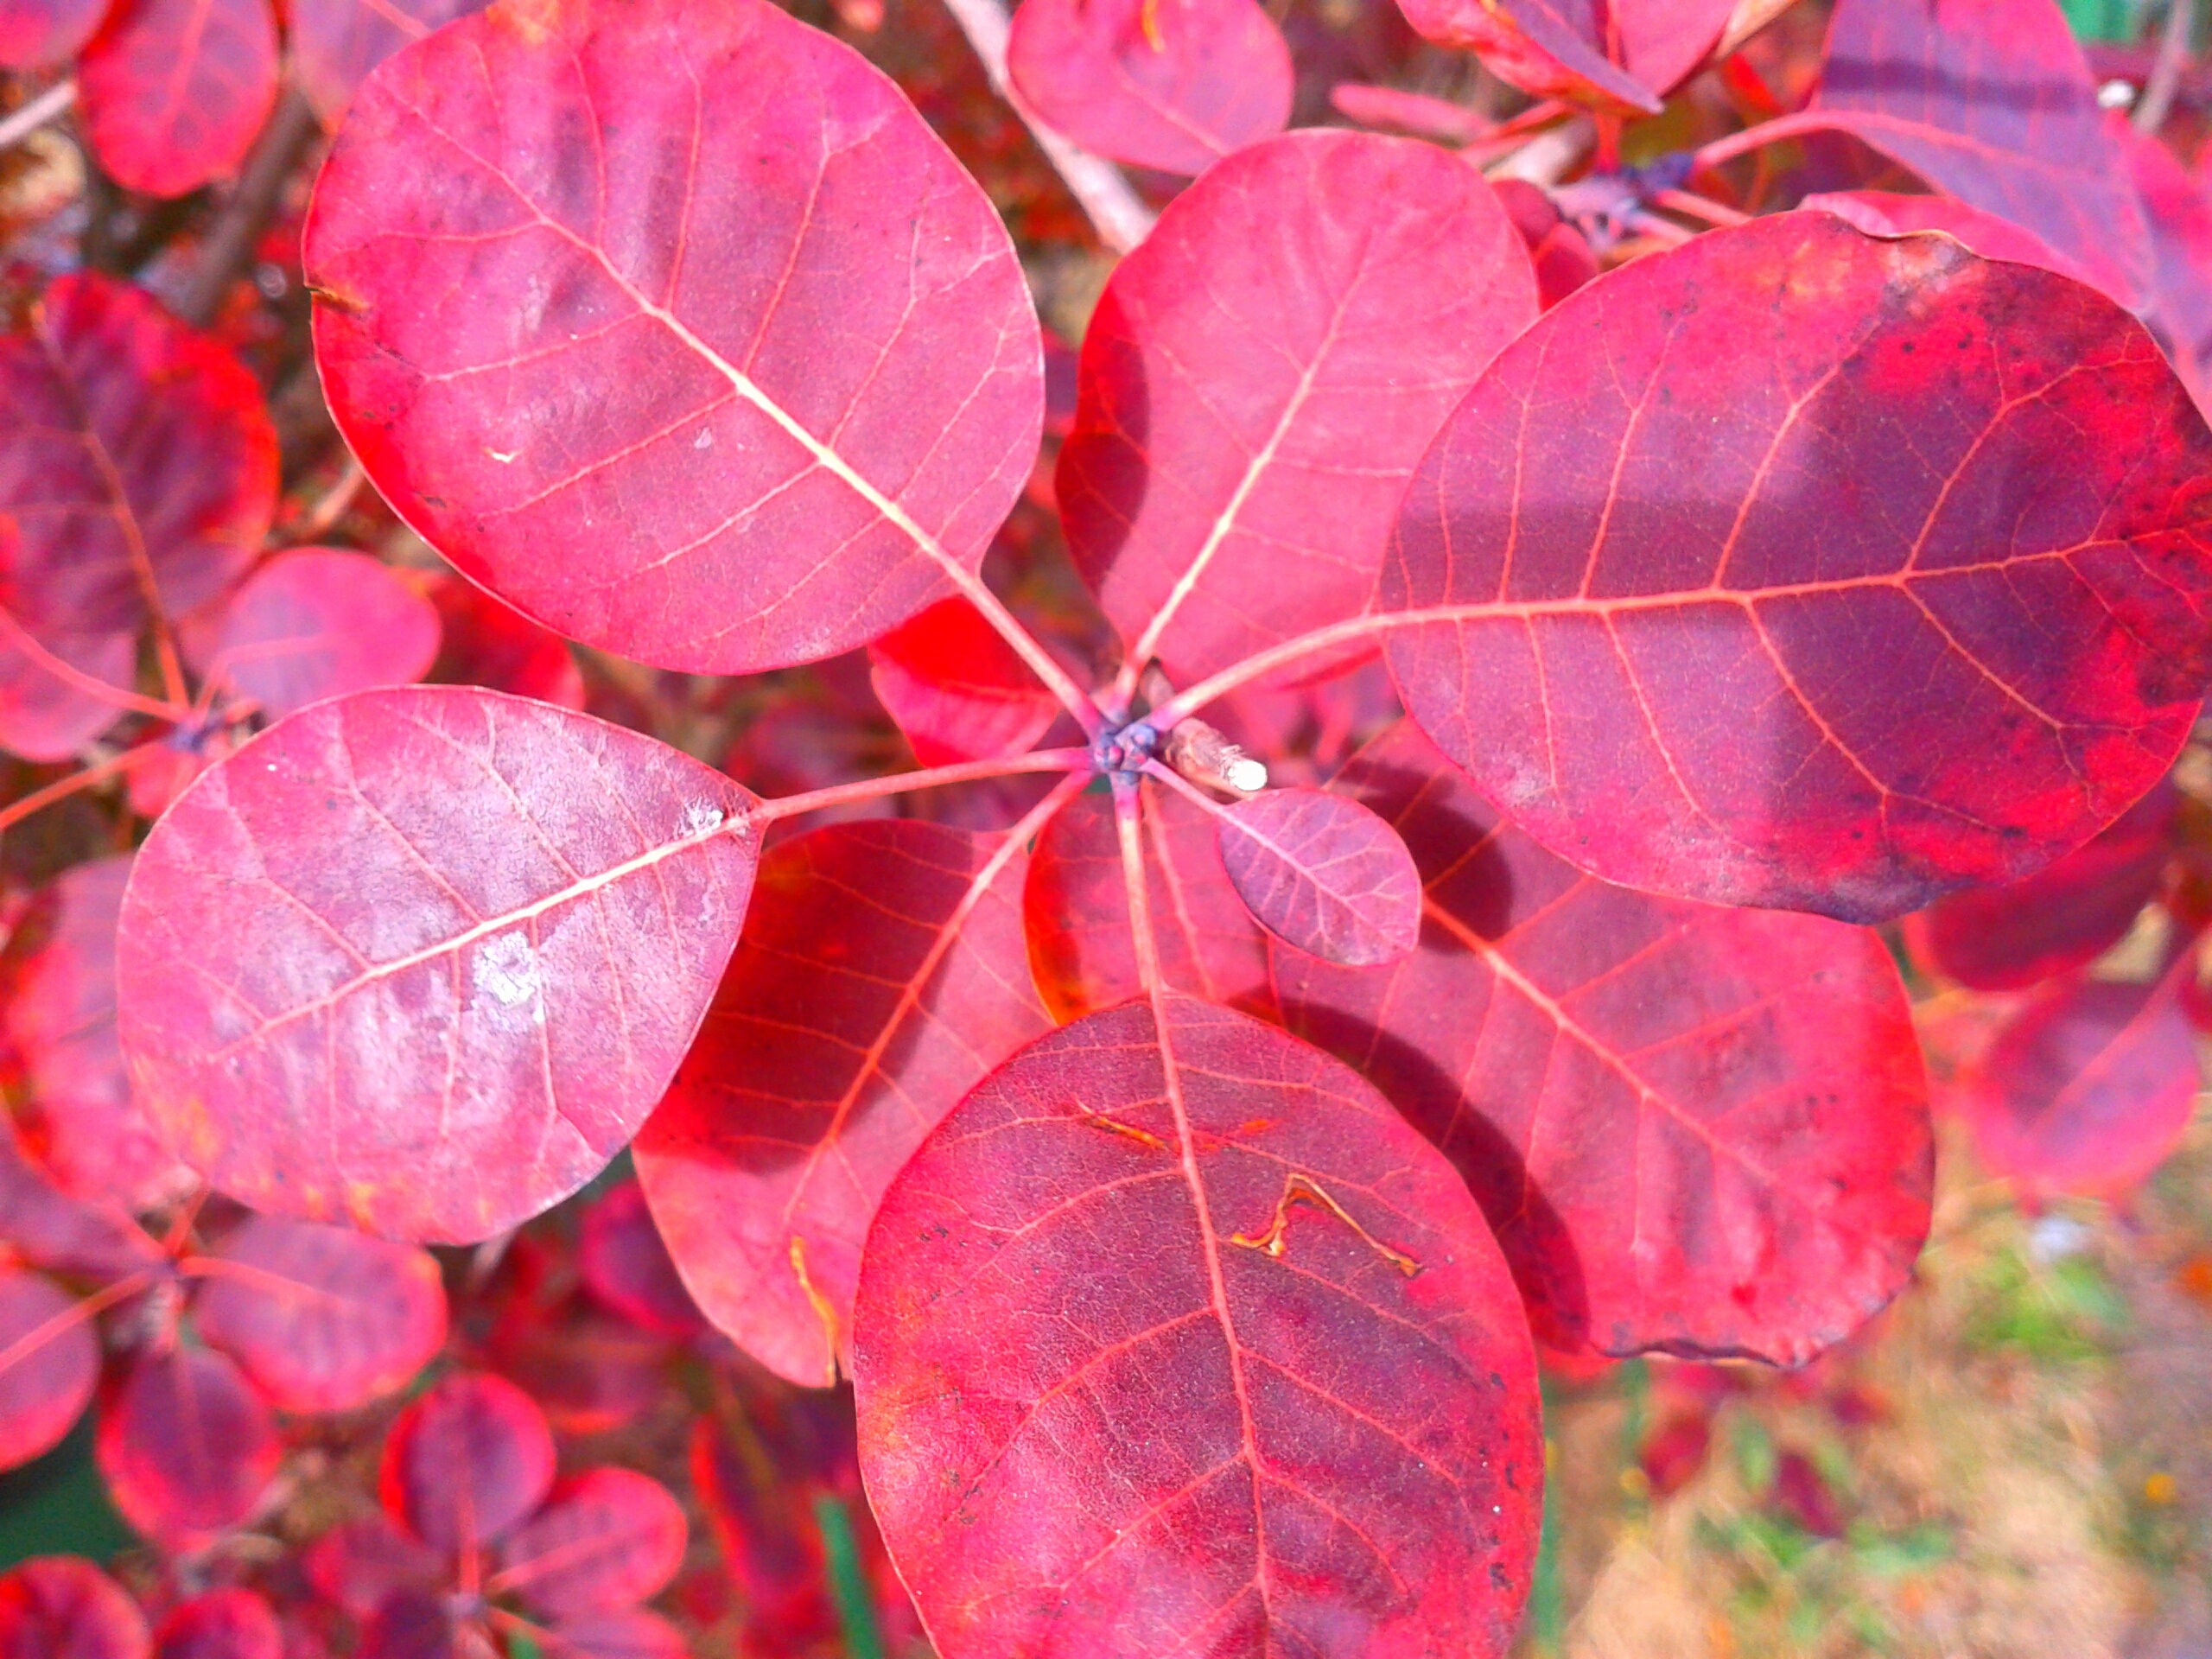
tree, nature, branch, blossom, plant, leaf, flower, petal, foliage, red, autumn, botany, garden, closeup, flora, season, shrub, macro photography, flowering plant, woody plant, land plant